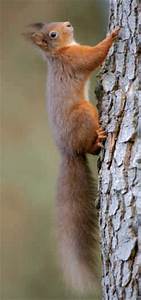
Label: squirrel